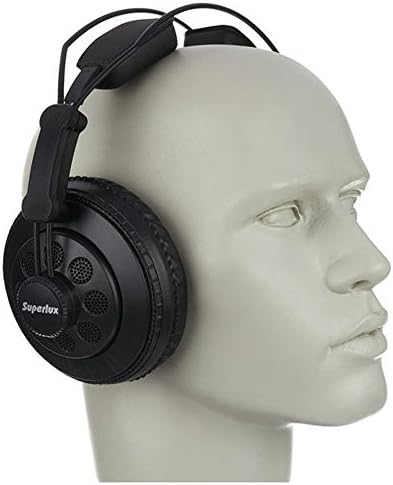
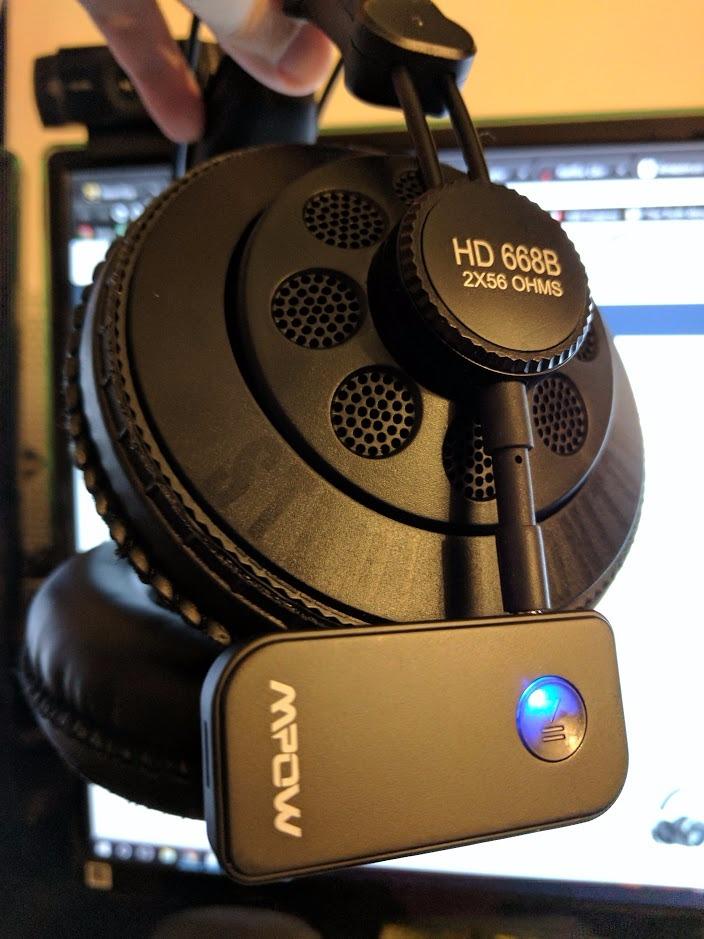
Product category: headphones
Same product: yes